Candle

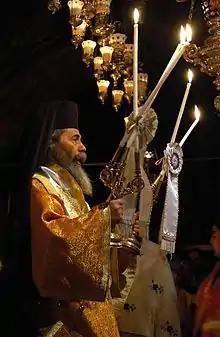
Candles used in the Church of the Holy Sepulchre in Jerusalem

Prior to the invention of candles, ancient people used open fire, torches, splinters of resinous wood, and lamps to provide artificial illumination at night. Primitive oil lamps in which a lit wick rested in a pool of oil or fat were used from the Paleolithic period, and pottery and stone lamps from the Neolithic period have been found. Because candle making requires a reliable supply of animal or vegetable fats, it is certain that candles could not have developed before the early Bronze Age; however, it is unclear when and where candles were first used. Objects that could be candlesticks have been found in Babylonian and middle Minoan cultures, as well in the tomb of Tutankhamun. The "candles" used in these early periods would not have resembled the current forms; more likely they were made of plant materials dipped in animal fat.